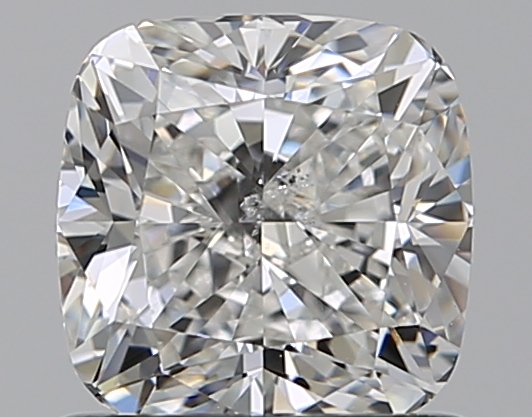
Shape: cushion
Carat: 1
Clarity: SI1
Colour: G
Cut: EX
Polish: EX
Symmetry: EX
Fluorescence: N
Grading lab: GIA
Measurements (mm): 5.53 x 5.53 x 3.84